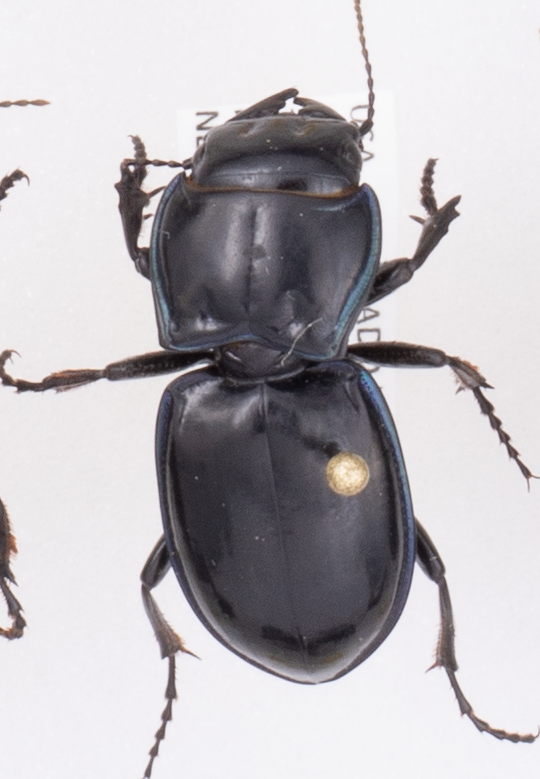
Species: Pasimachus elongatus
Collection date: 2018-07-19
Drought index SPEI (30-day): -0.9
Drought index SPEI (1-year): -0.1
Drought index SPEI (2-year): -0.46